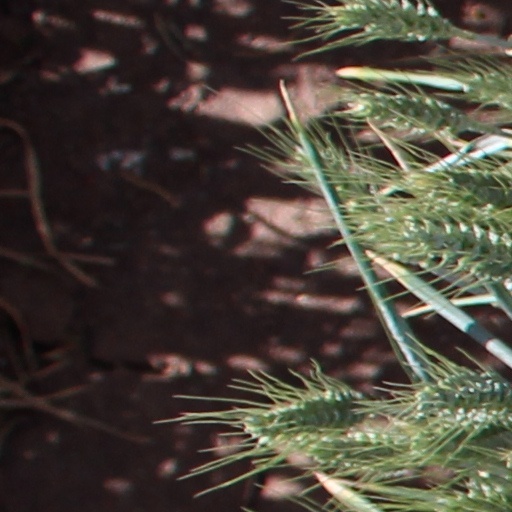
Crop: wheat